Joker (Persona)

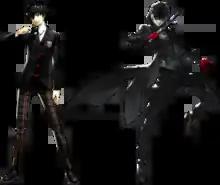
Ren Amamiya ("left") and his Phantom Thief alter-ego Joker ("right")

also better known as is the main protagonist of "Persona 5", a 2016 role-playing video game by Atlus. He is a second-year high school student who is expelled due to being falsely accused of assault by a corrupt politician. As a result, he leaves his hometown and moves in with a family friend in Tokyo to serve a one-year probation. Upon transferring to a new school, he and a group of other students awaken to a supernatural power known as the Persona.